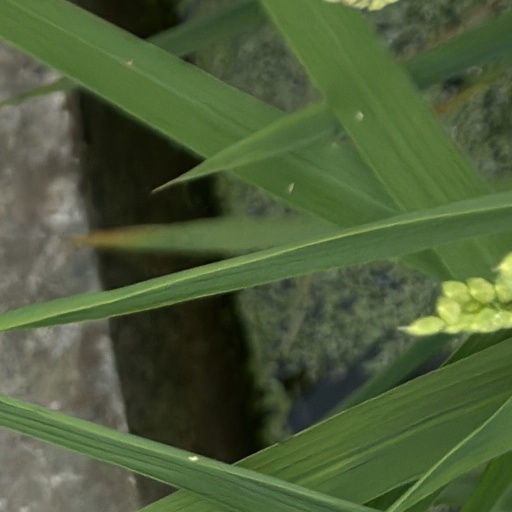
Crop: rice